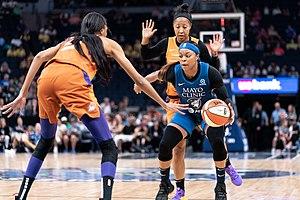
Le basket-ball ou basketball, fréquemment désigné en français par son abréviation basket, est un sport de balle et sport collectif opposant deux équipes de cinq joueurs sur un terrain rectangulaire. L'objectif de chaque équipe est de faire passer un ballon au sein d'un arceau de 46 cm de diamètre, fixé à un panneau et placé à 3,05 m du sol : le panier. Chaque panier inscrit rapporte deux points à son équipe, à l'exception des tirs effectués au-delà de la ligne des trois points qui rapportent trois points et des lancers francs accordés à la suite d'une faute qui rapportent un point. L'équipe avec le nombre de points le plus important remporte la partie.